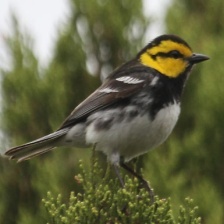
Species: GOLDEN CHEEKED WARBLER
Scientific name: SETOPHAGA CHRYSOPARIA